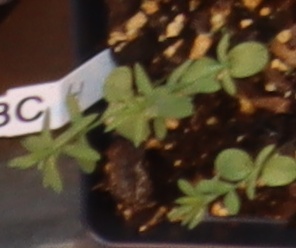
Label: Flax